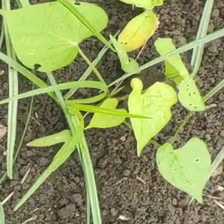
Weed species: Obscure_morning _glory(Ipomoea obscura)